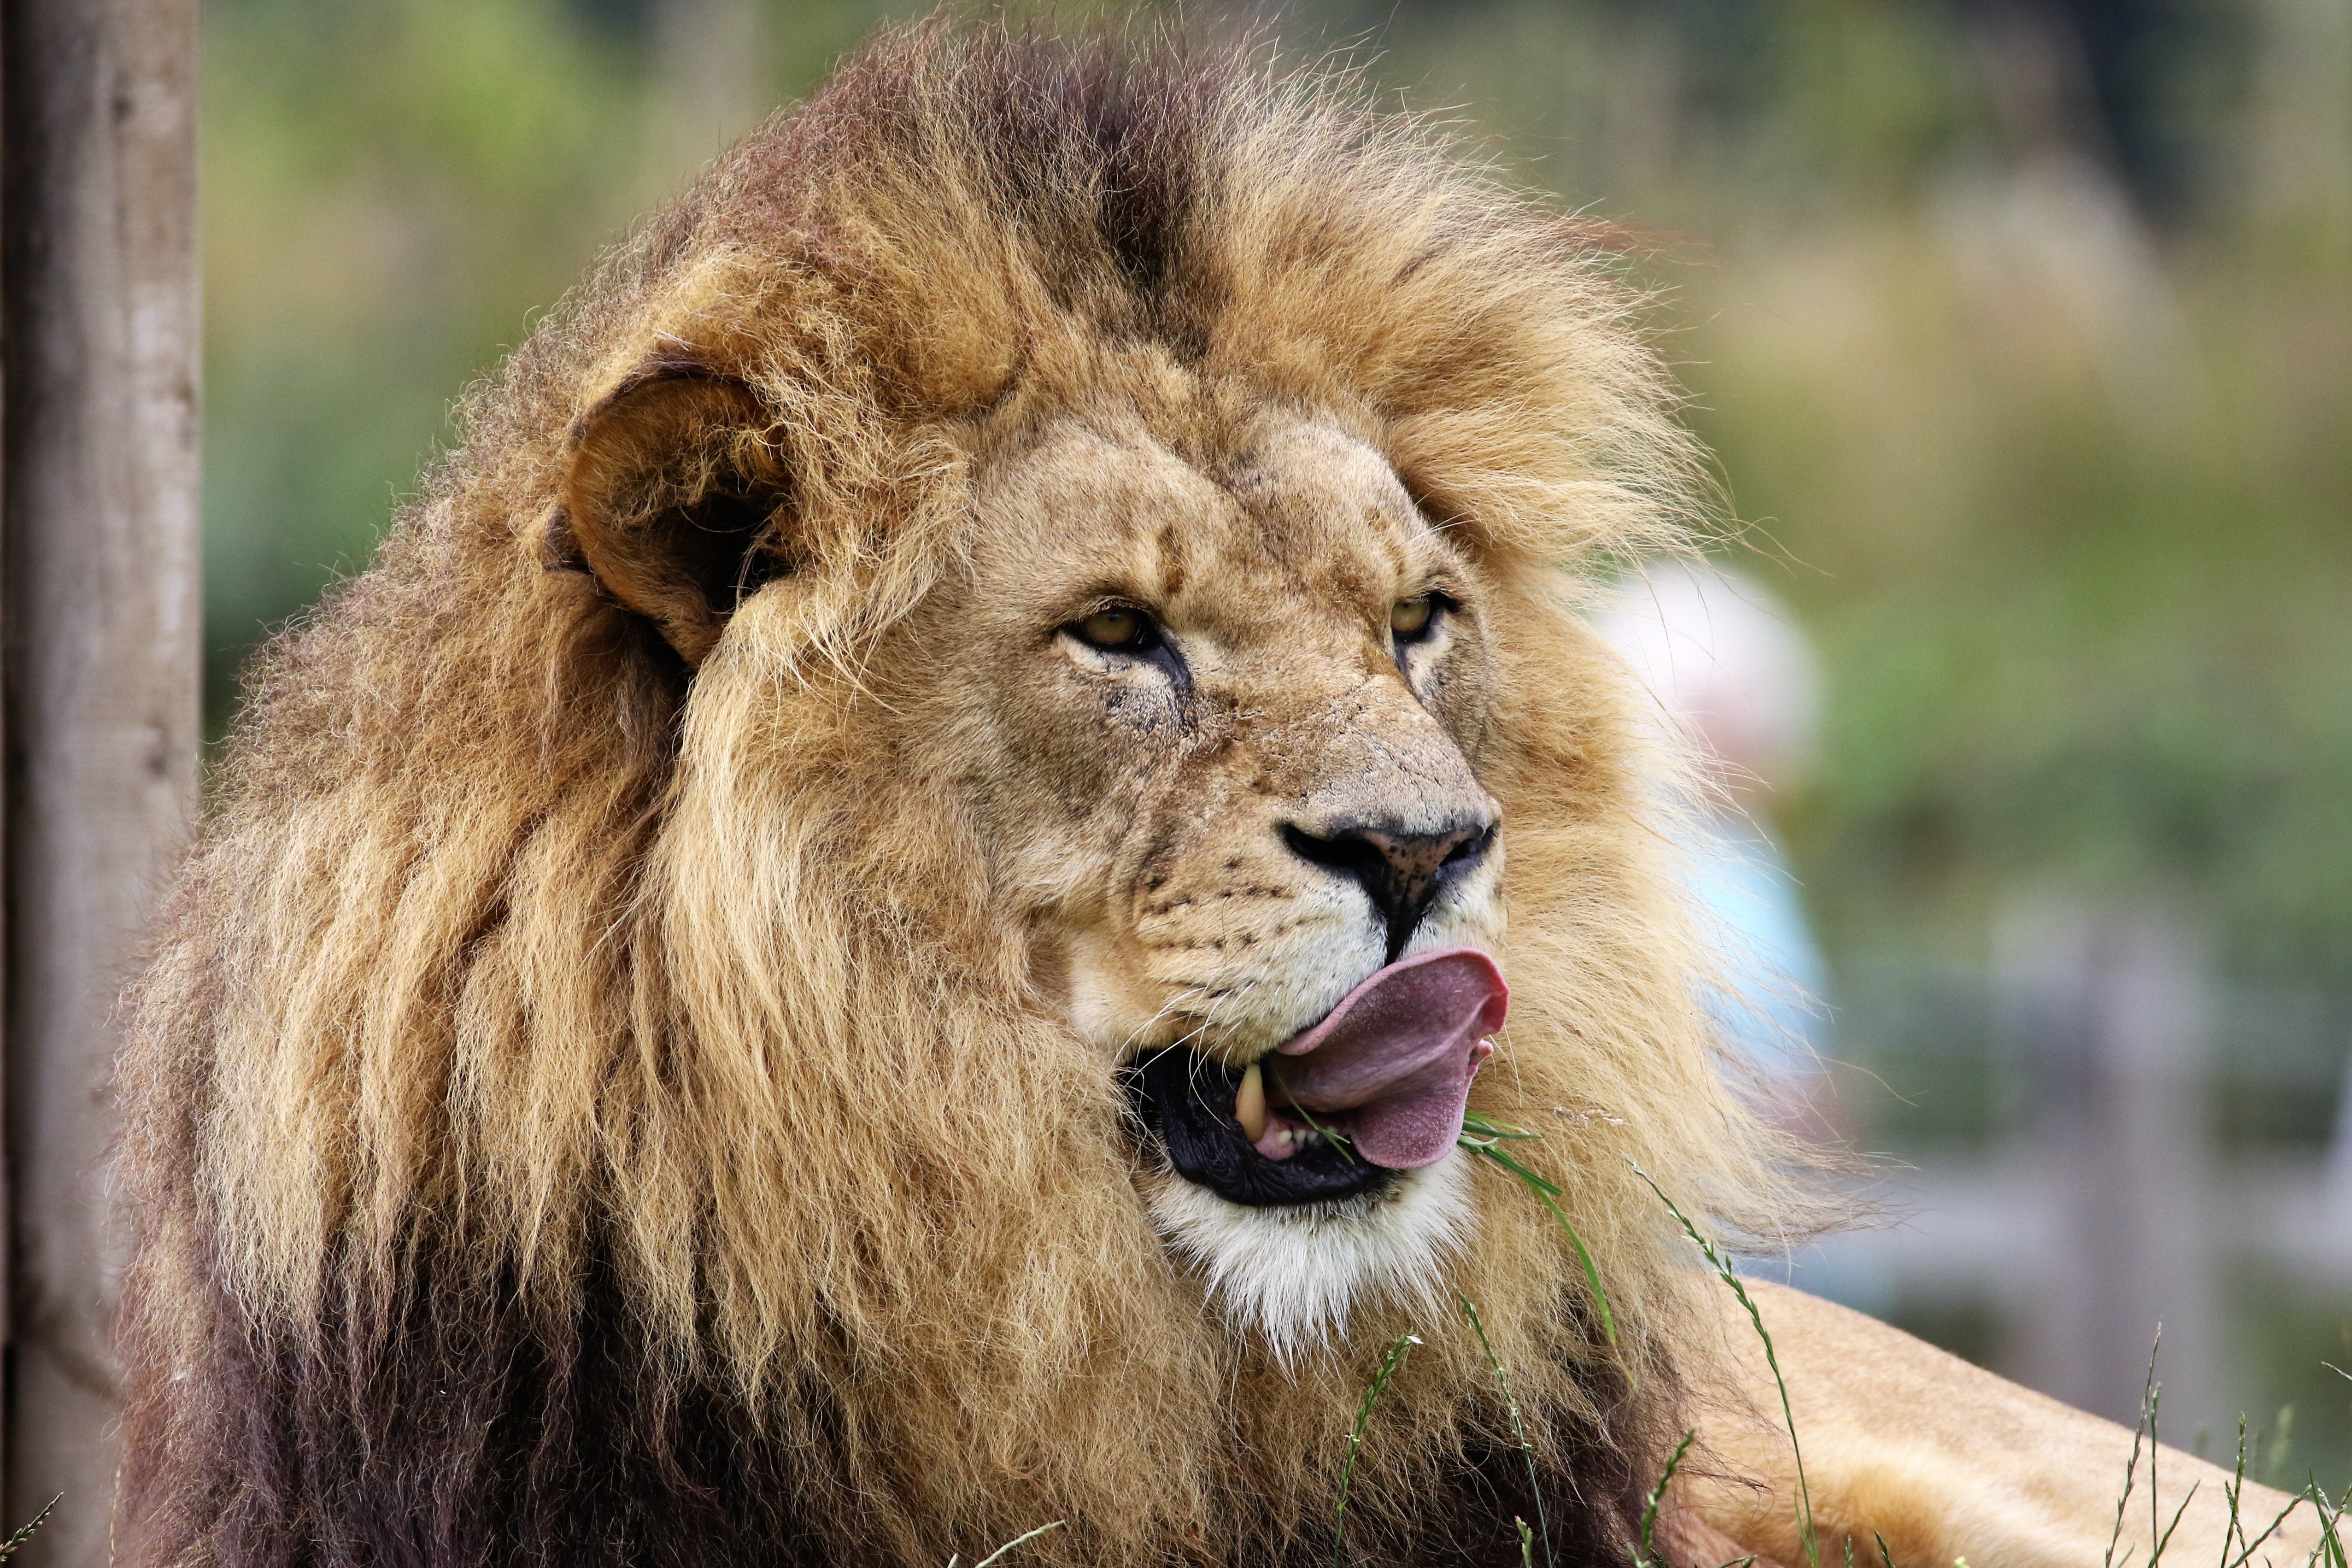
adventure, animal, wildlife, wild, zoo, fur, portrait, cat, africa, feline, mammal, mane, predator, fauna, lion, lioness, big cat, face, whiskers, roar, king, furry, head, endangered, danger, vertebrate, big, carnivore, hunter, safari, leo, pride, big cats, cat like mammal, dog breed group, masai lion